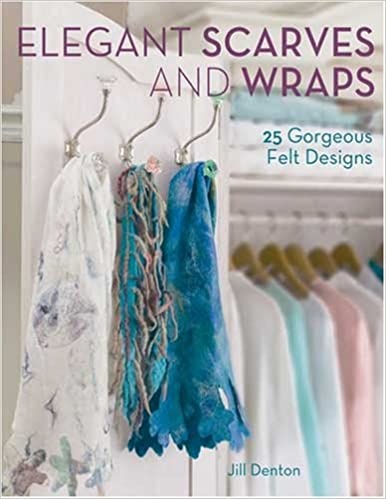
Elegant Scarves And Wraps: 25 Gorgeous Felt Designs
Integrates the inspiration of nature into the design and color of a series of distinctive scarves and wraps, in a handbook that furnishes step-by-step instructions and an array of colors, textures, and patterns to assist readers in creating personalized variations of stylish projects for both men and women. Original.
Brand: North Light Books
Category: Arts & Entertainment > Hobbies & Creative Arts > Arts & Crafts > Crafting Patterns & Molds > Felting Molds